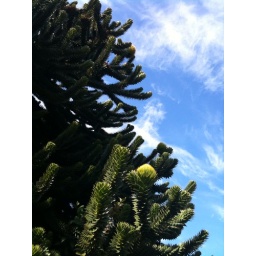
My monkey puzzle tree in my front yard. Killing time waiting for cable guy to finish.